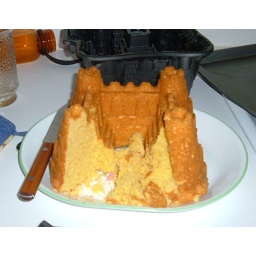
The castle has been compromised! The invaders mercilessly ate away at the walls until it fell beneath our onslaught.